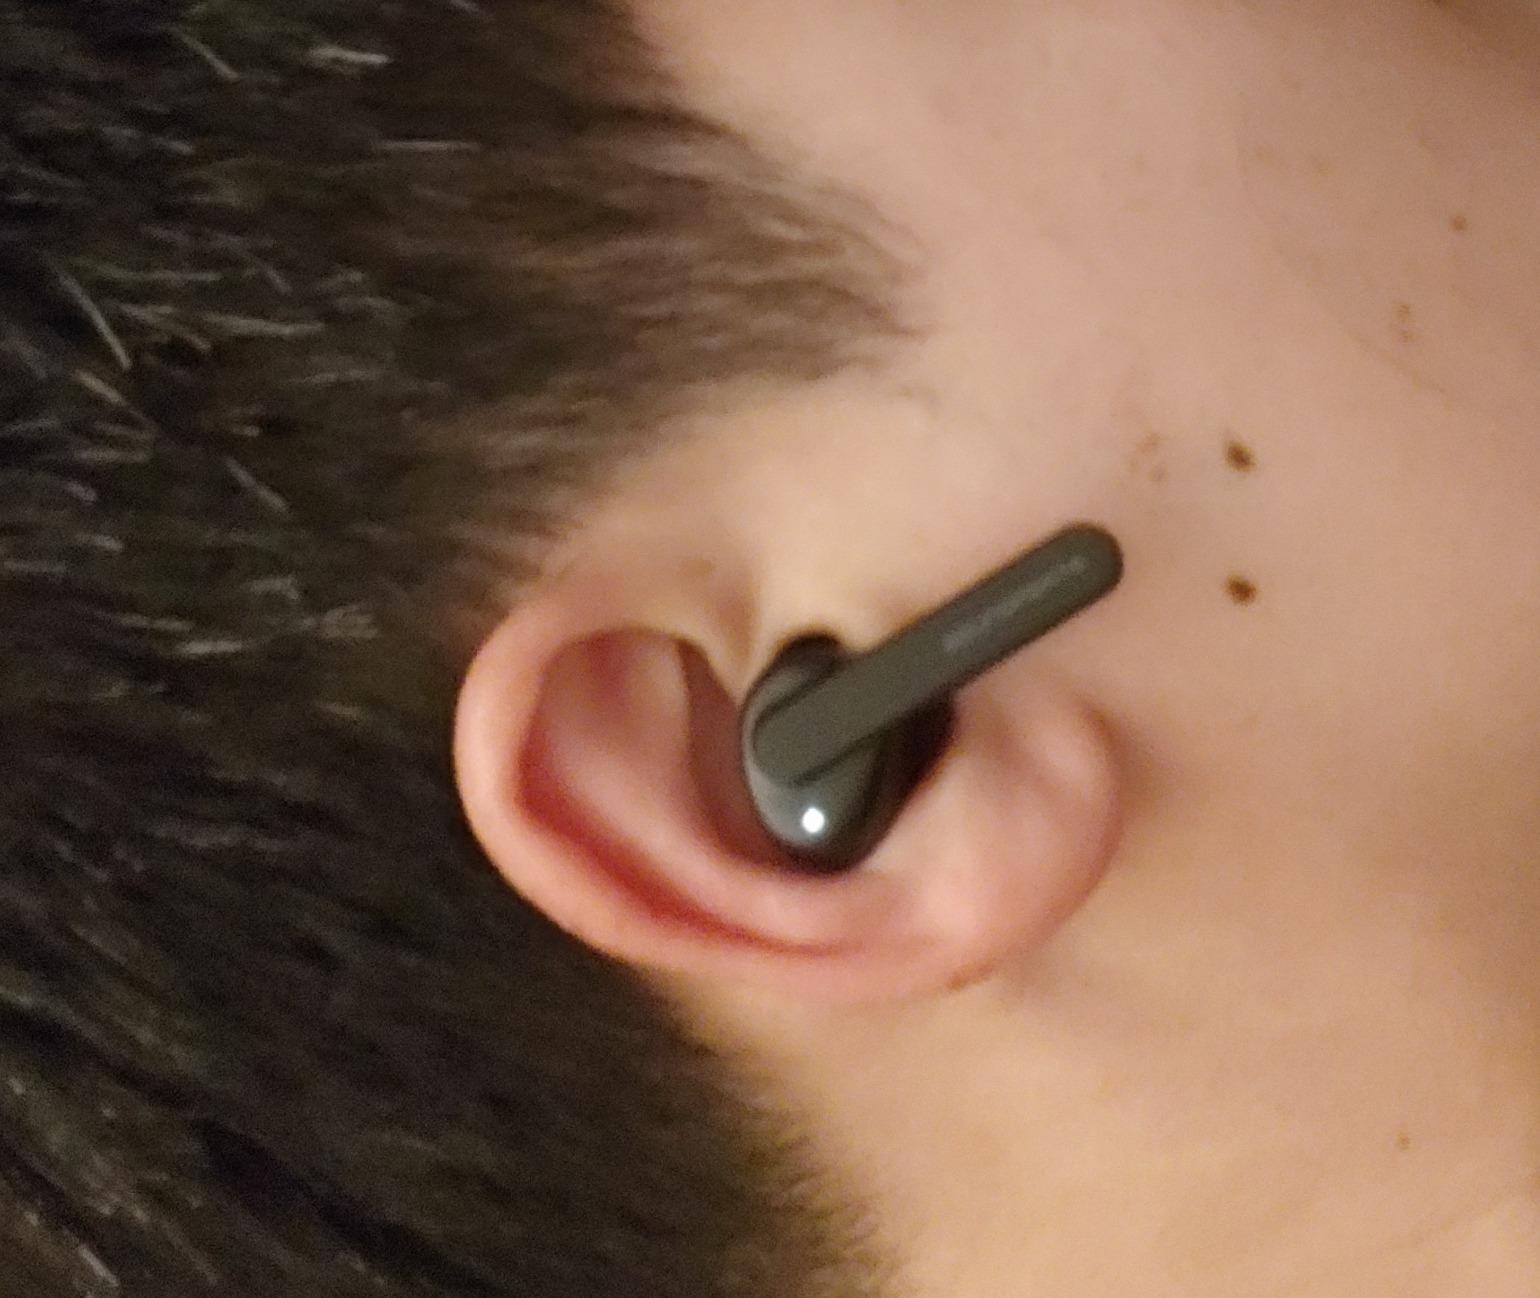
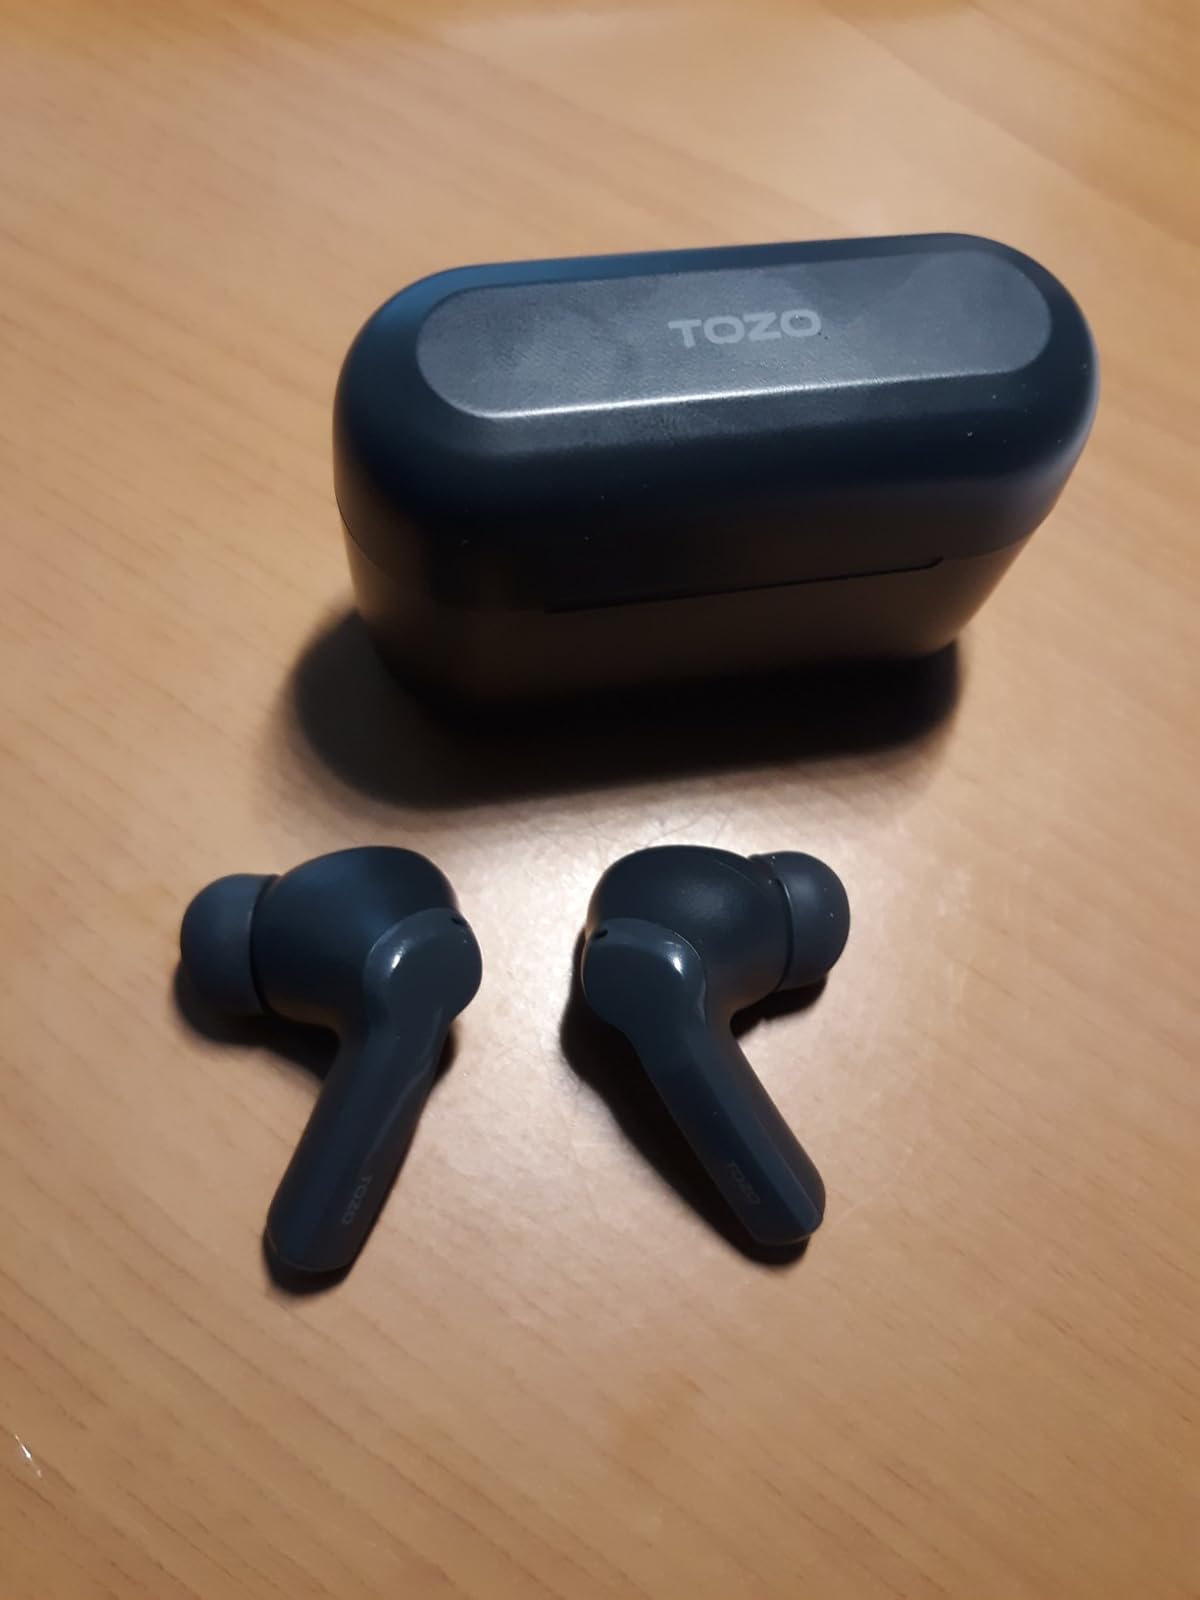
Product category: earbuds
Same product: no